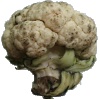
Label: Cauliflower 1